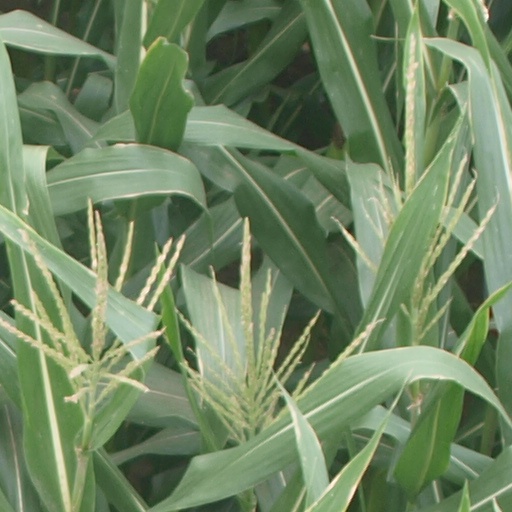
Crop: maize; corn